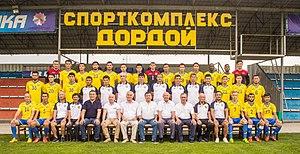
Le Futbal Klubu Dordoi Bichkek, plus couramment abrégé en Dordoi Bichkek, est un club kirghiz de football fondé en 1997 et basé à Bichkek, la capitale du pays.